XHLBL-FM

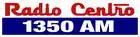
Final logo as Radio Centro on 1350 AM

XEXV-AM received its concession on March 5, 1965. It was owned by Enrique Escalera García and came to air as a 500-watt daytimer. The callsign was changed by 1972, and García sold XELBL to Radiodifusora del Colorado in 1978. The current concessionaire acquired the station in 1994 and the station increased power to 8,000 watts.